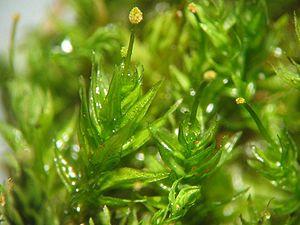
Aulacomnium est un genre de mousses.